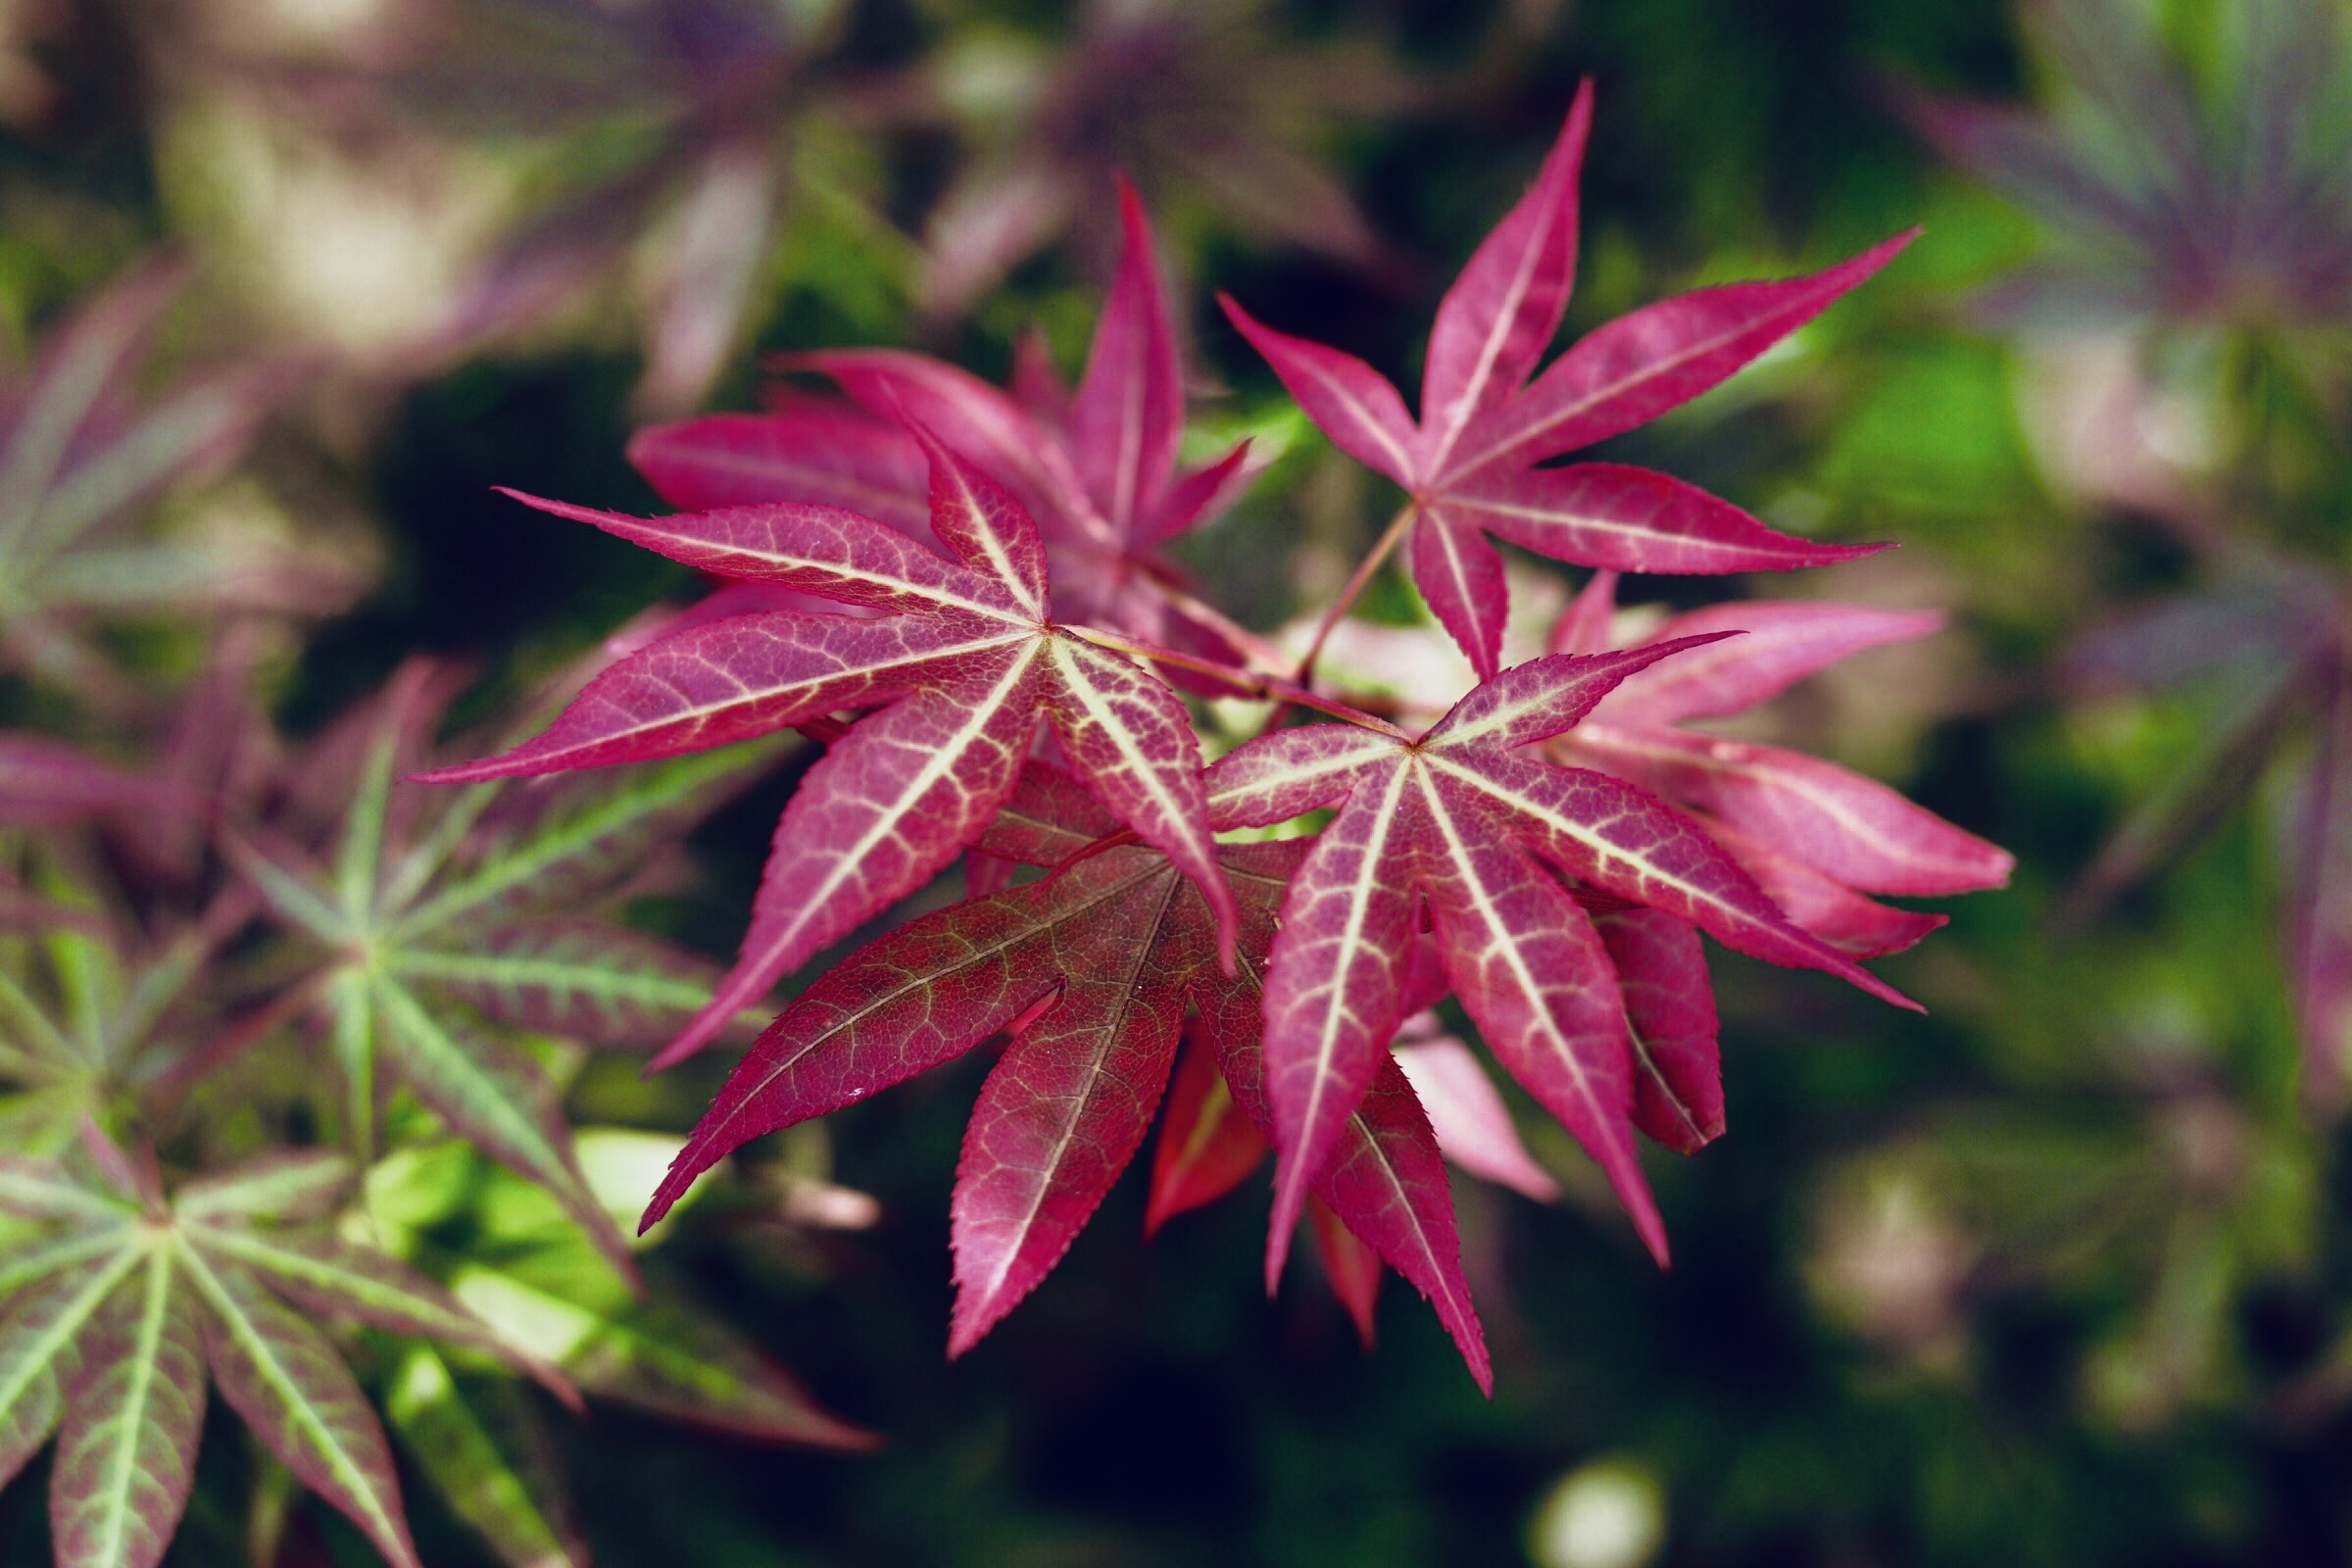
maple, leaf, botany, flowering plant, plant, flower, tree, maple leaf, sweet gum, woody plant, Black maple, New Mexico maple, spring, deciduous, terrestrial plant, autumn, plant stem, petal, annual plant, perennial plant